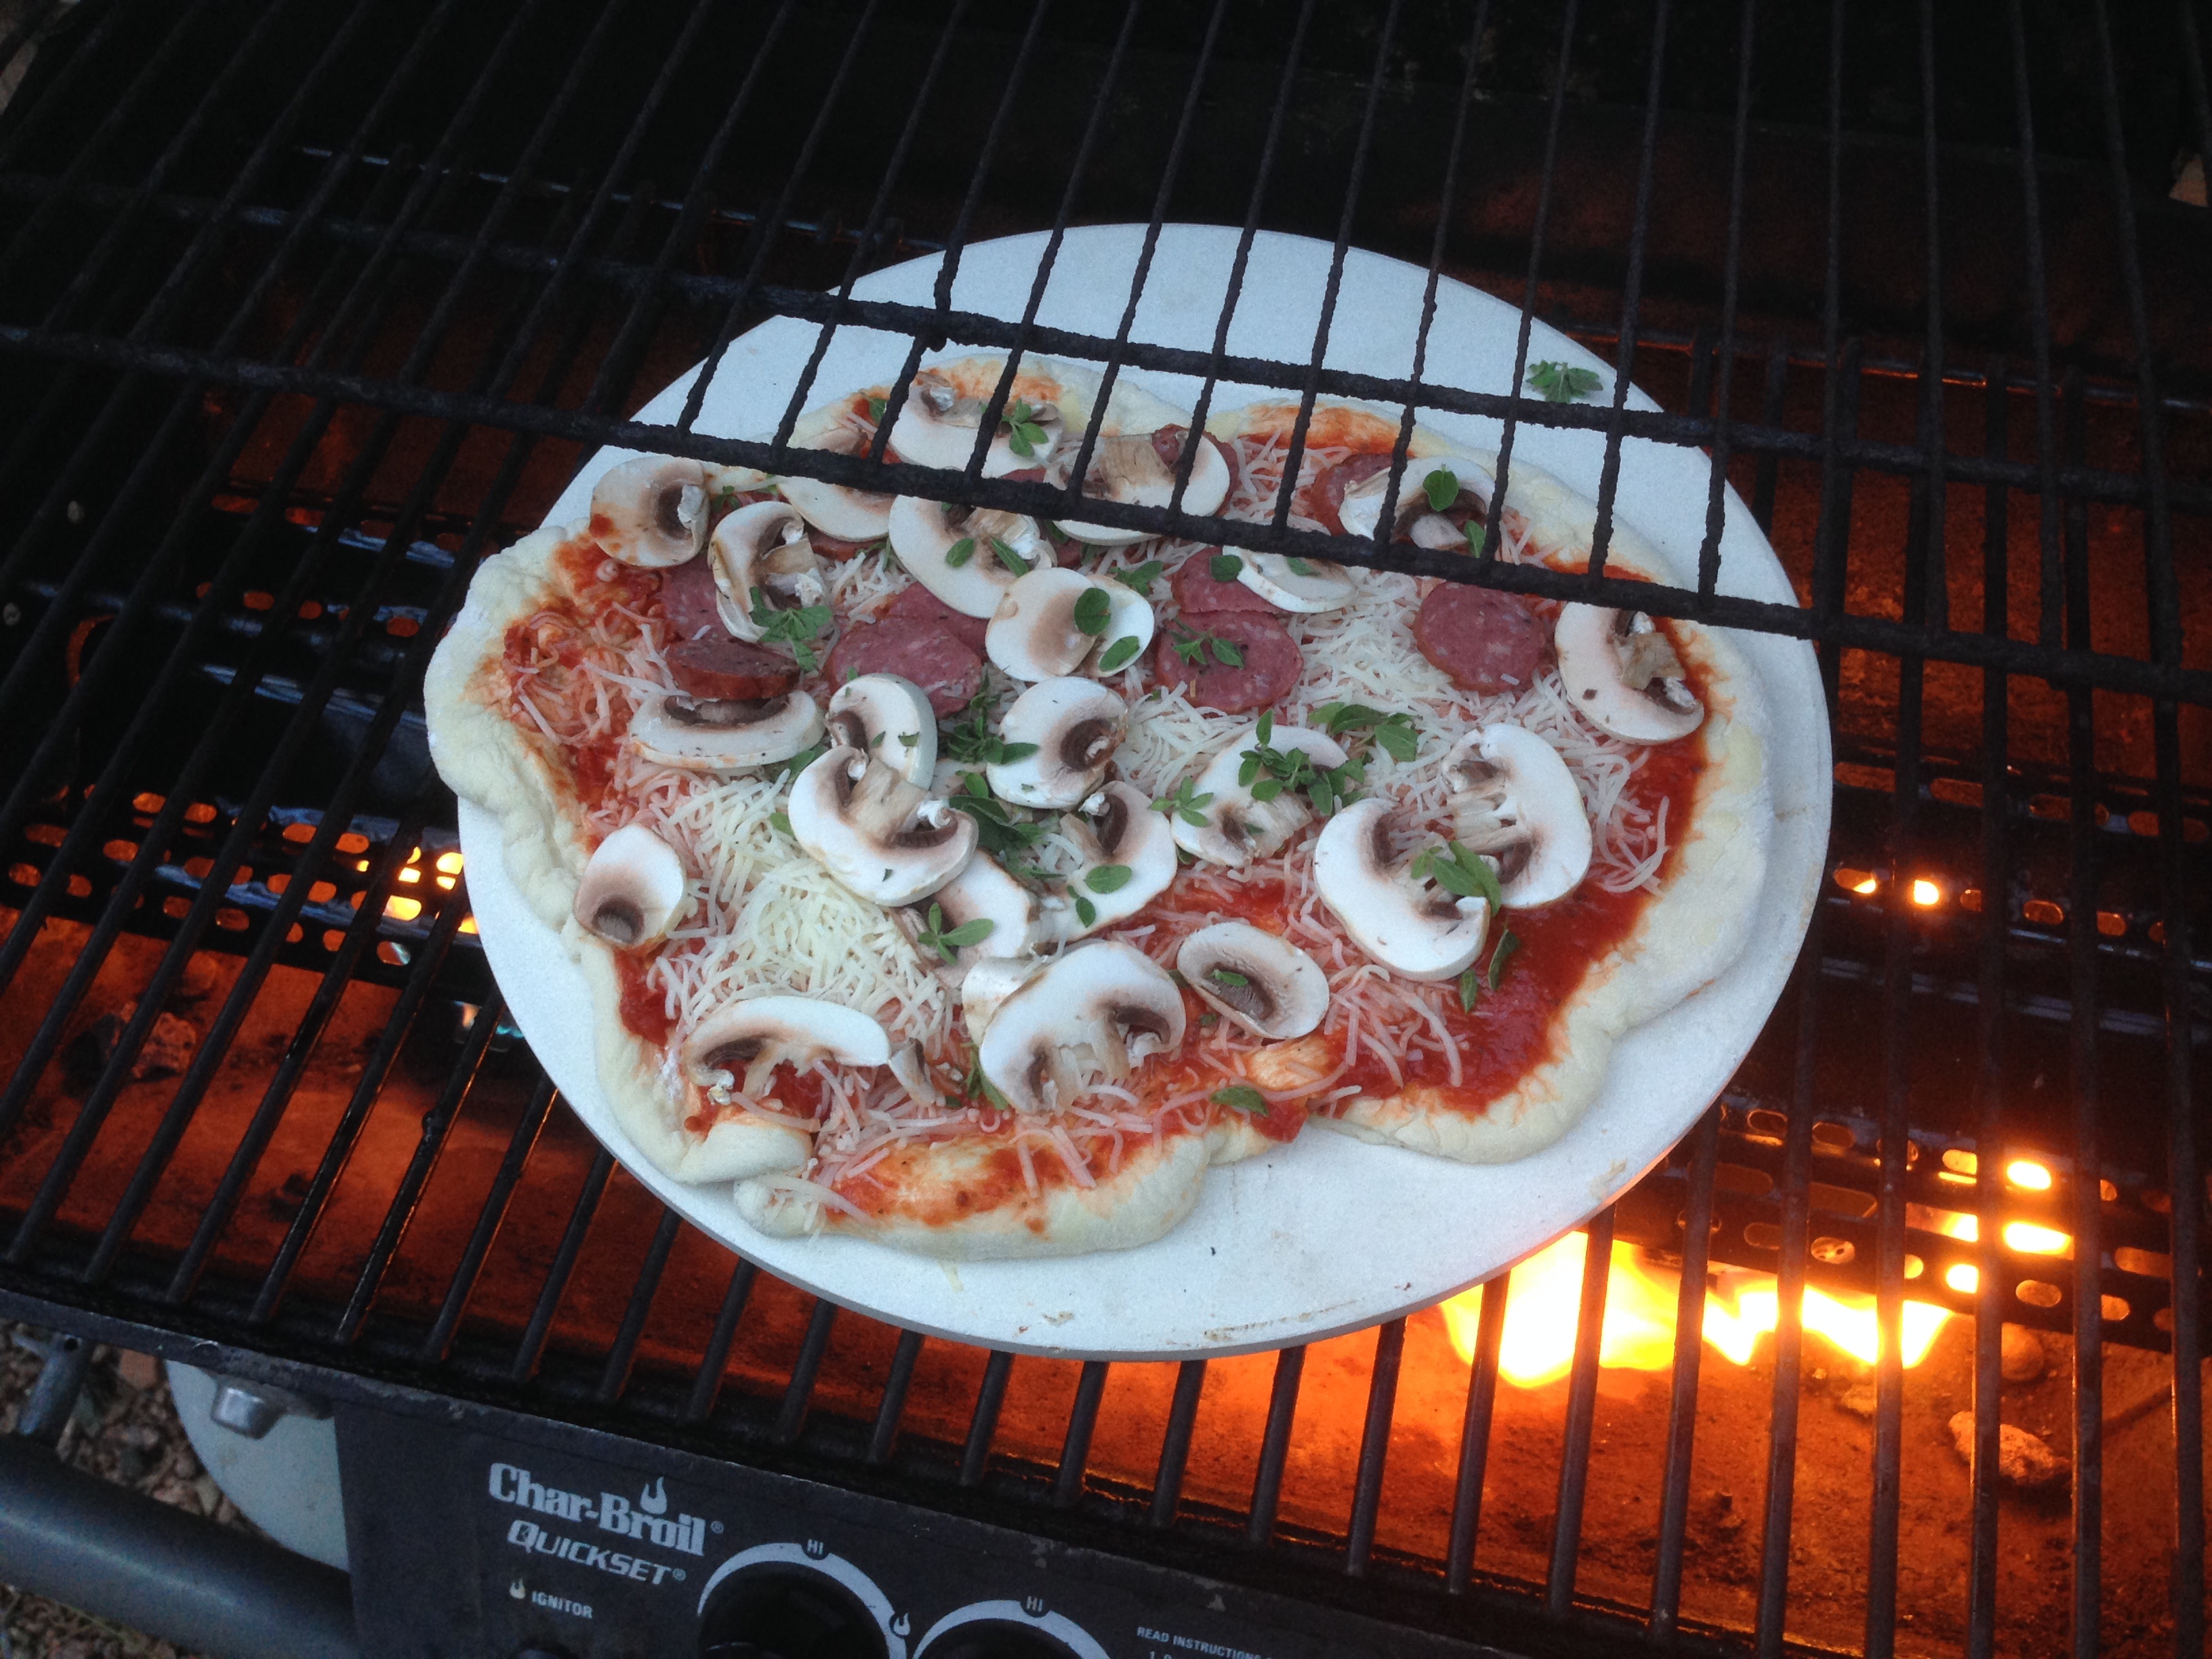
dish, meal, food, meat, cuisine, pizza, italian food